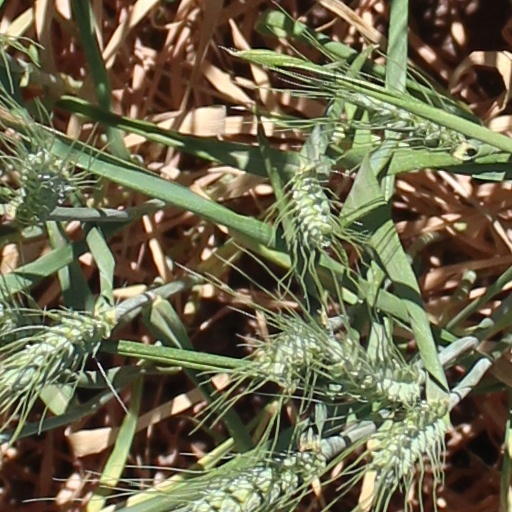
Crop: wheat